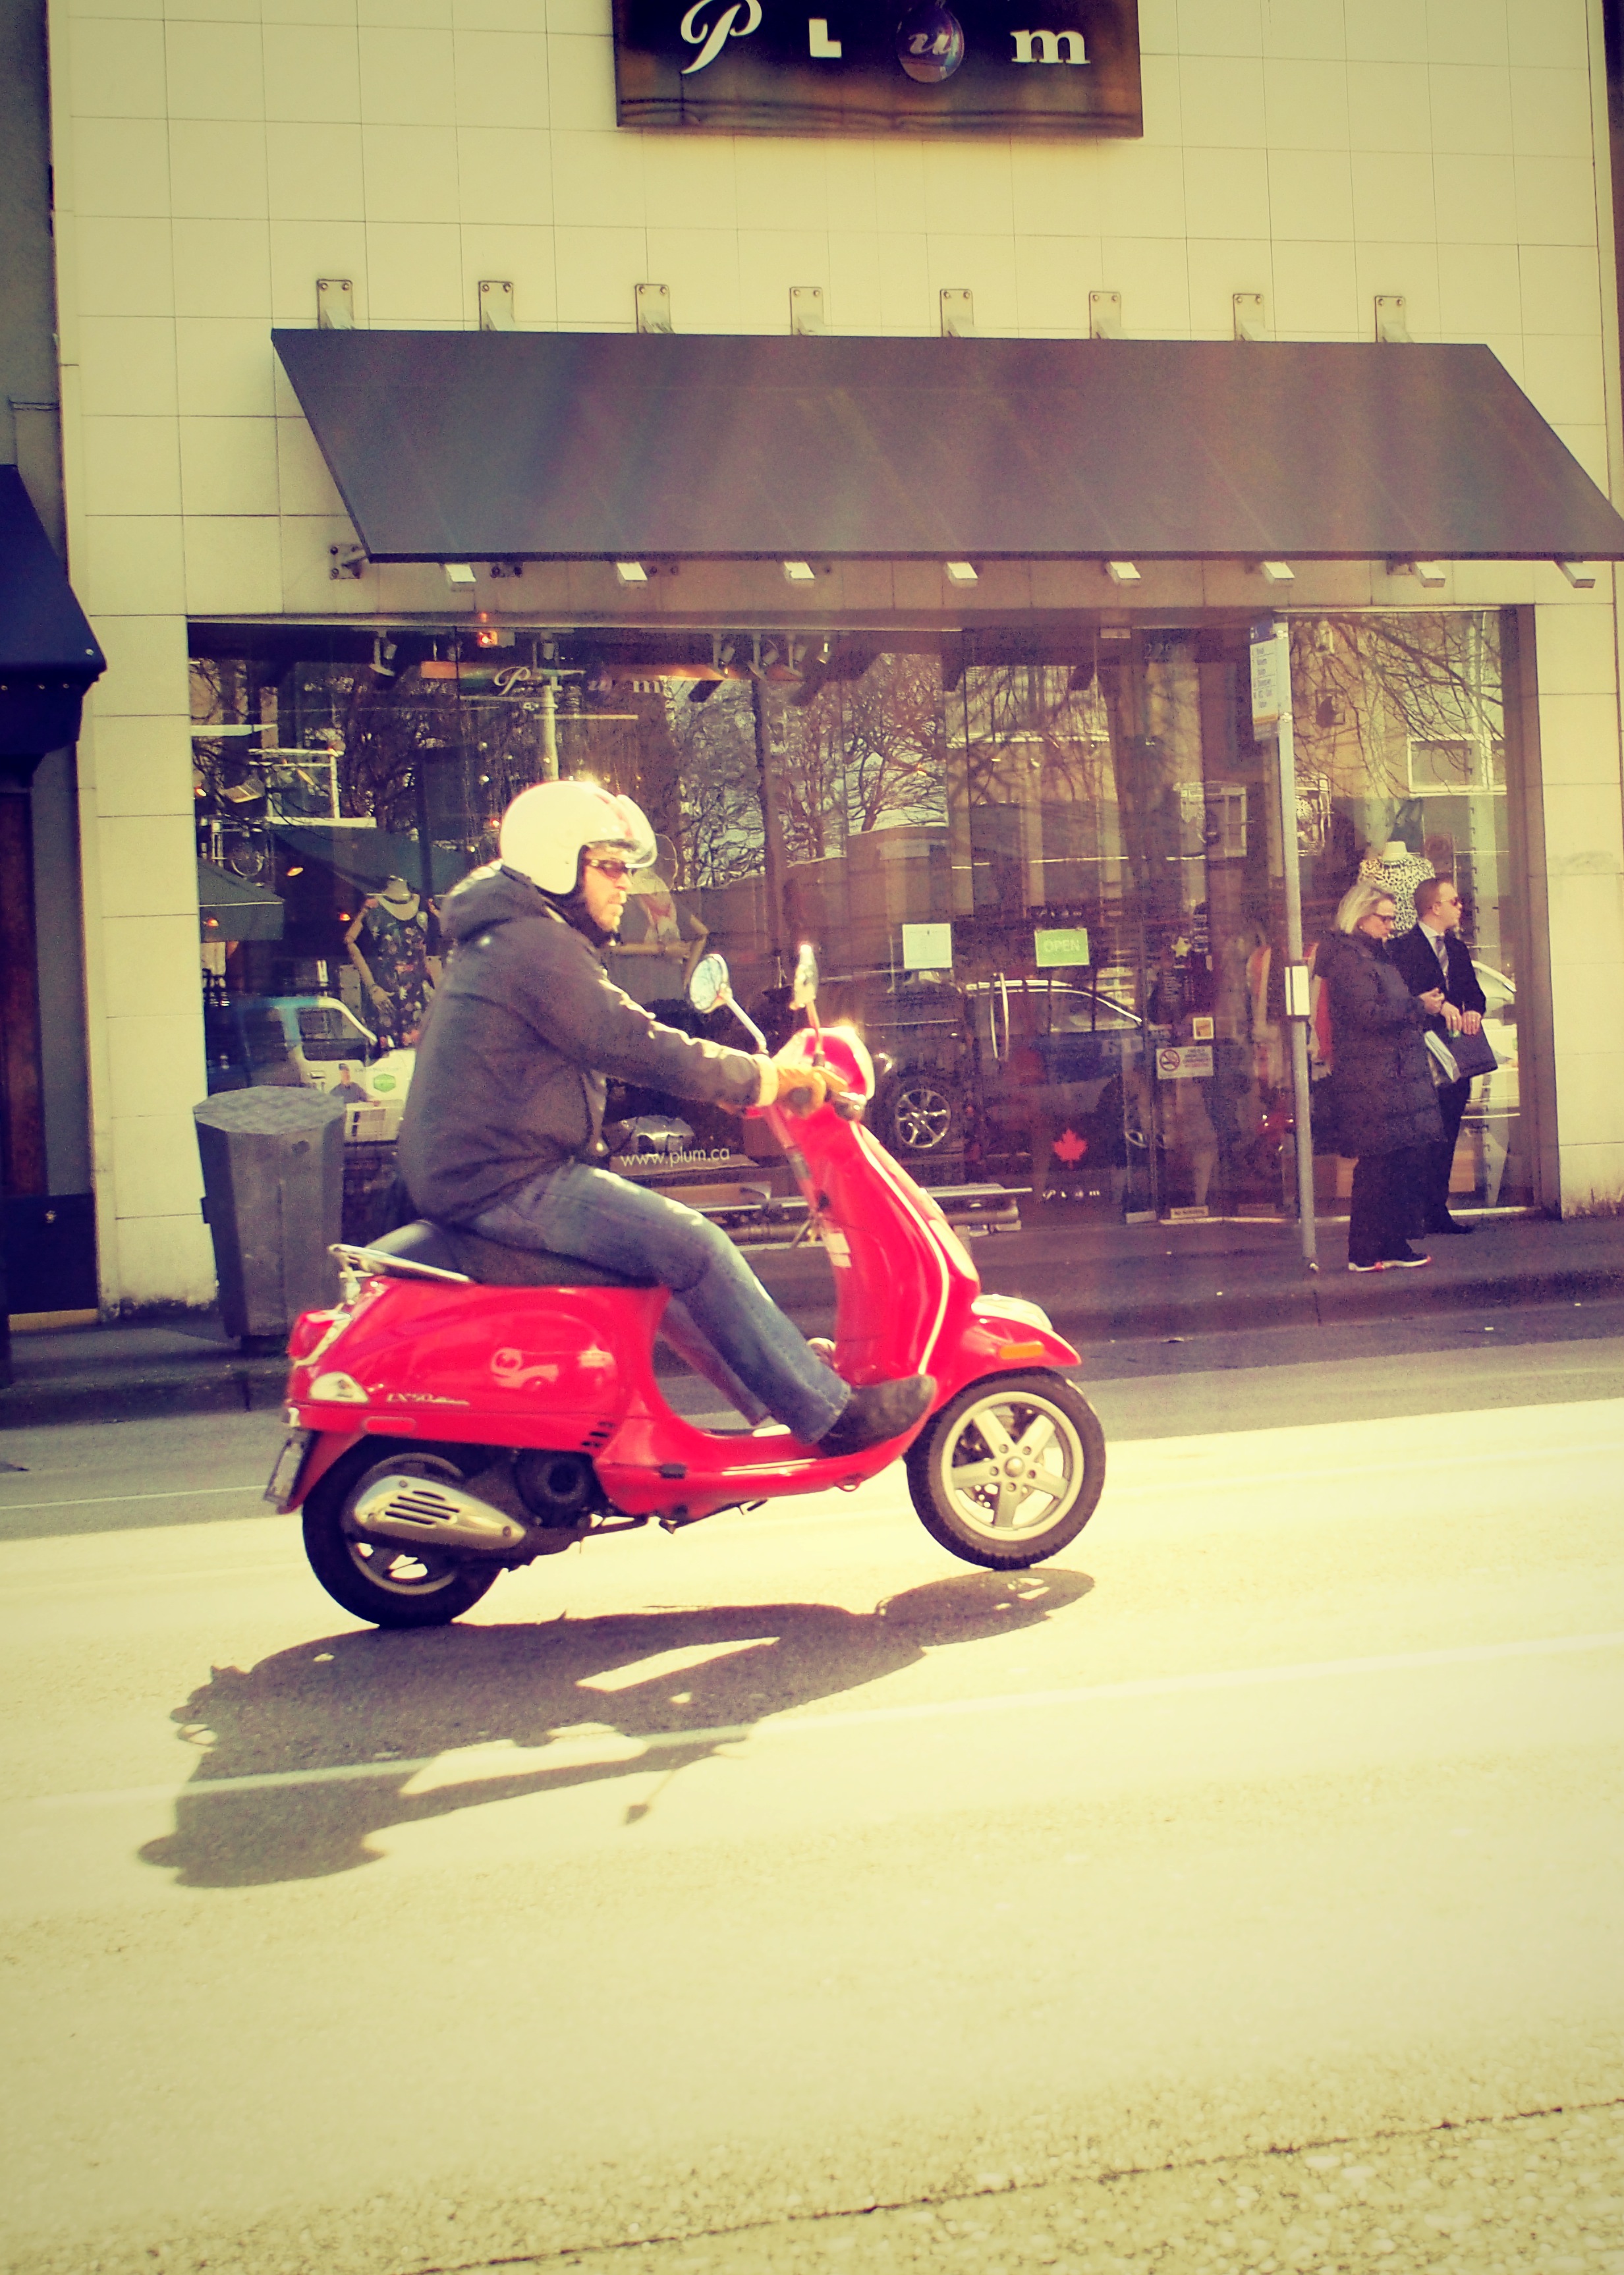
light, street, bike, asphalt, pavement, rider, red, vehicle, motorcycle, color, shadow, vancouver, pop, scooter, helmet, hot, vespa, twowheeler, vespalx50, olympusepl5